History of the Internet

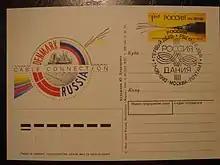
Stamped envelope of Russian Post issued in 1993 with stamp and graphics dedicated to first Russian underwater digital optic cable laid in 1993 by Rostelecom from Kingisepp to Copenhagen

After the ARPANET had been up and running for several years, ARPA looked for another agency to hand off the network to; ARPA's primary mission was funding cutting-edge research and development, not running a communications utility. In July 1975, the network was turned over to the Defense Communications Agency, also part of the Department of Defense. In 1983, the U.S. military portion of the ARPANET was broken off as a separate network, the MILNET. MILNET subsequently became the unclassified but military-only NIPRNET, in parallel with the SECRET-level SIPRNET and JWICS for TOP SECRET and above. NIPRNET does have controlled security gateways to the public Internet.